Darker My Love

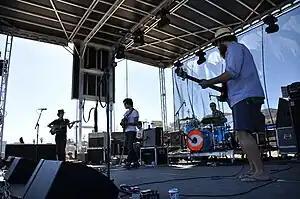
Darker My Love - Live in Concert 2009

Darker My Love was a psychedelic rock band based in Los Angeles, California. Guitarist/vocalist Tim Presley, a former member of the hardcore punk band the Nerve Agents, formed the band in 2004 with drummer and former Nerve Agents bandmate Andy Granelli, then also of the Distillers. They were joined shortly thereafter by bass guitarist Rob Barbato, who shared songwriting and vocals with Presley, and rhythm guitarist Jared "The Sandwich" Everett. Will Canzoneri joined the band on organ and clavinet in the latter half of 2006. The band released three LPs and one EP. Presley is also a visual artist responsible for much of the band's imagery.